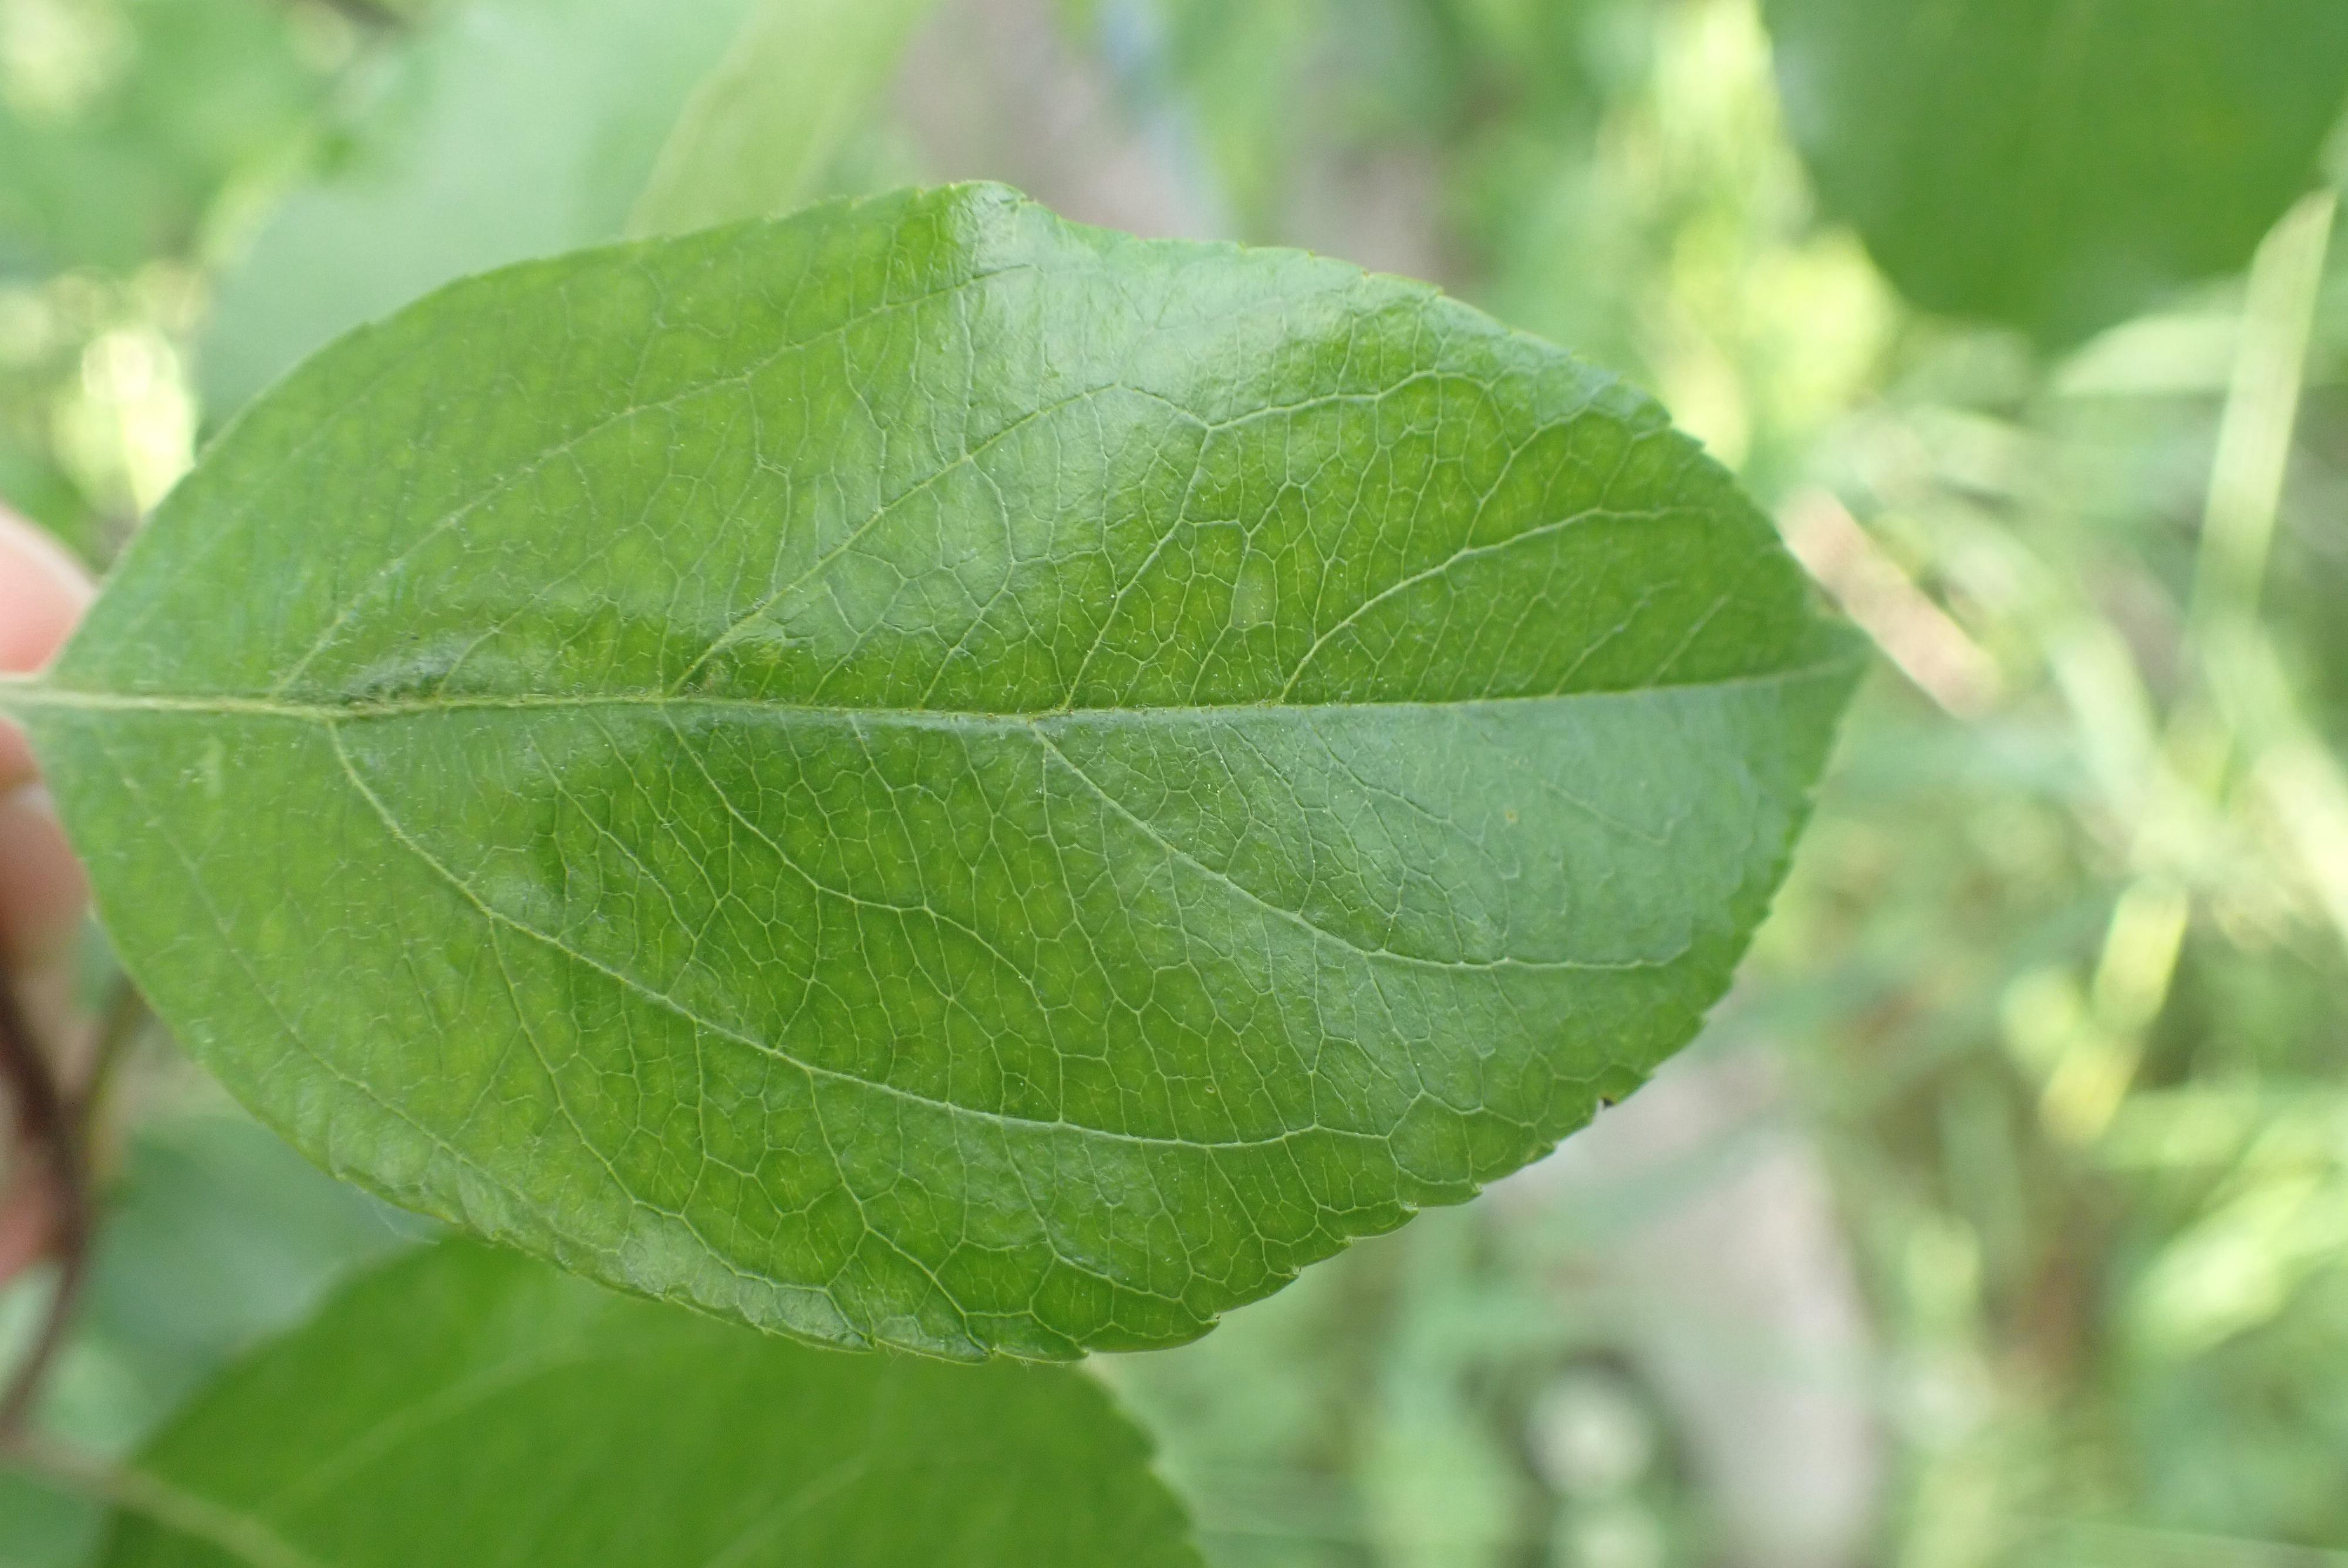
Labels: healthy